Beatty, Nevada

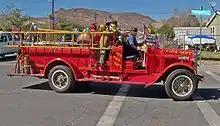
Beatty Volunteer Fire Department antique fire engine in a 2006 parade

Bruce Jabbour, Frank Carbone, Donna Cox, Ron Boskovich, and Debra Strickland are the county commissioners in 2024. Among the many county departments are administration, works and roads, building and code compliance, sheriff, animal control, planning, property assessment, the Fifth Judicial District Court, health and human services, senior centers including the Beatty Senior Center, and lower courts including the Beatty Justice Court. The Nye County Sheriff's Office has a substation in Beatty. Among other things, the office handles dispatch for the Beatty Volunteer Fire Department, which provides firefighting and ambulance services.